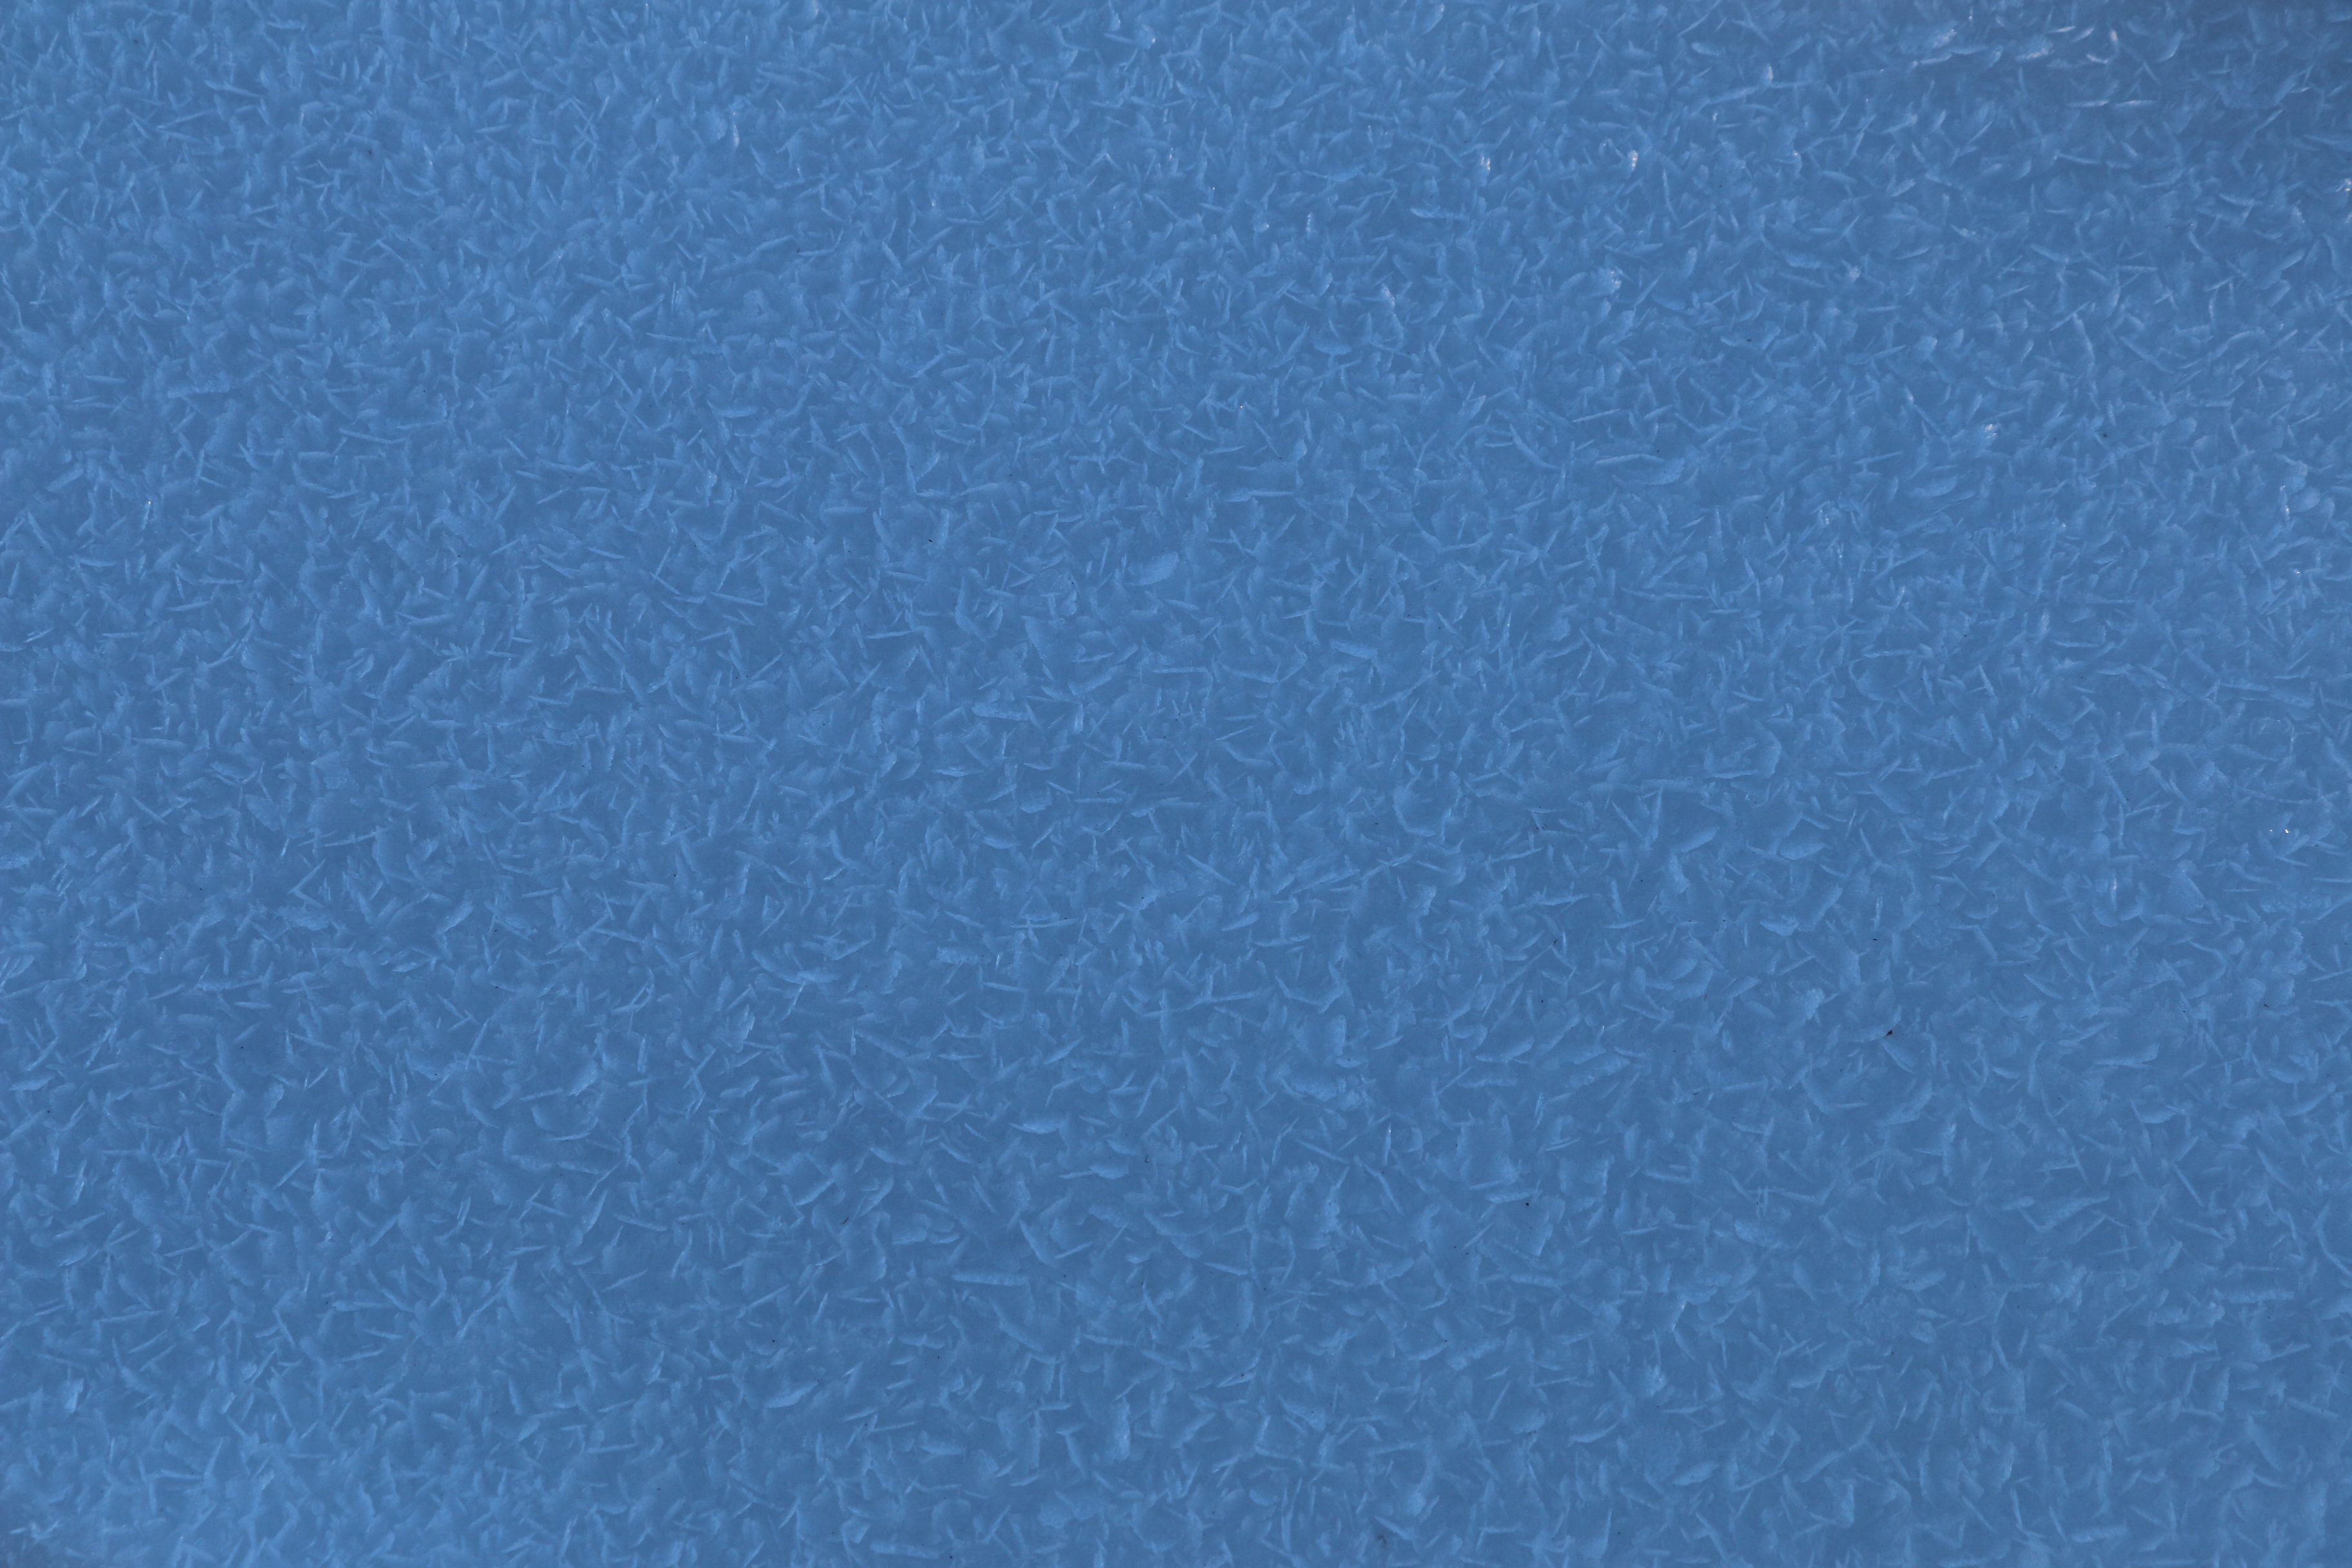
snow, sky, texture, pattern, line, blue, font, background, azure, cobalt blue, computer wallpaper, electric blue